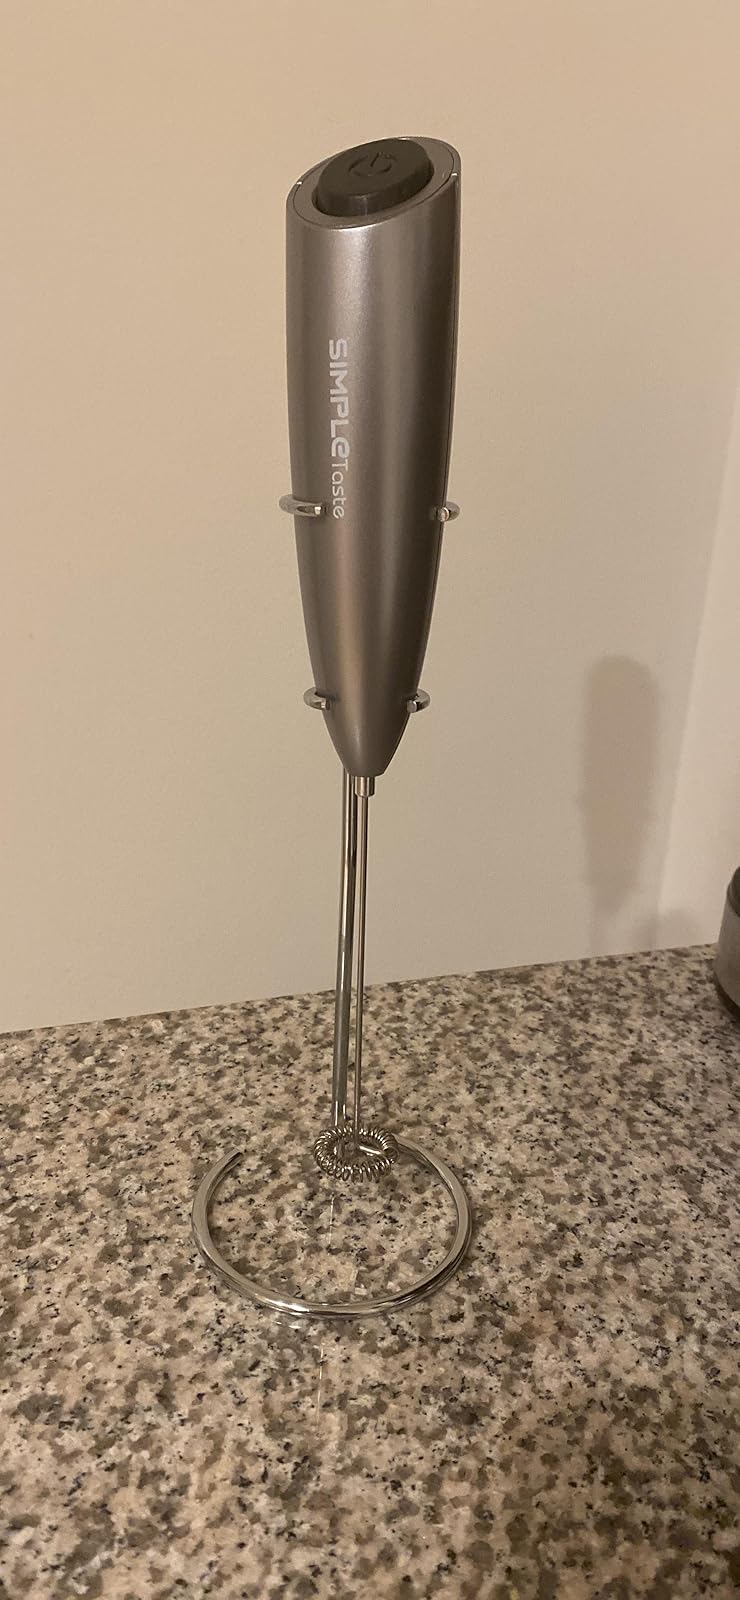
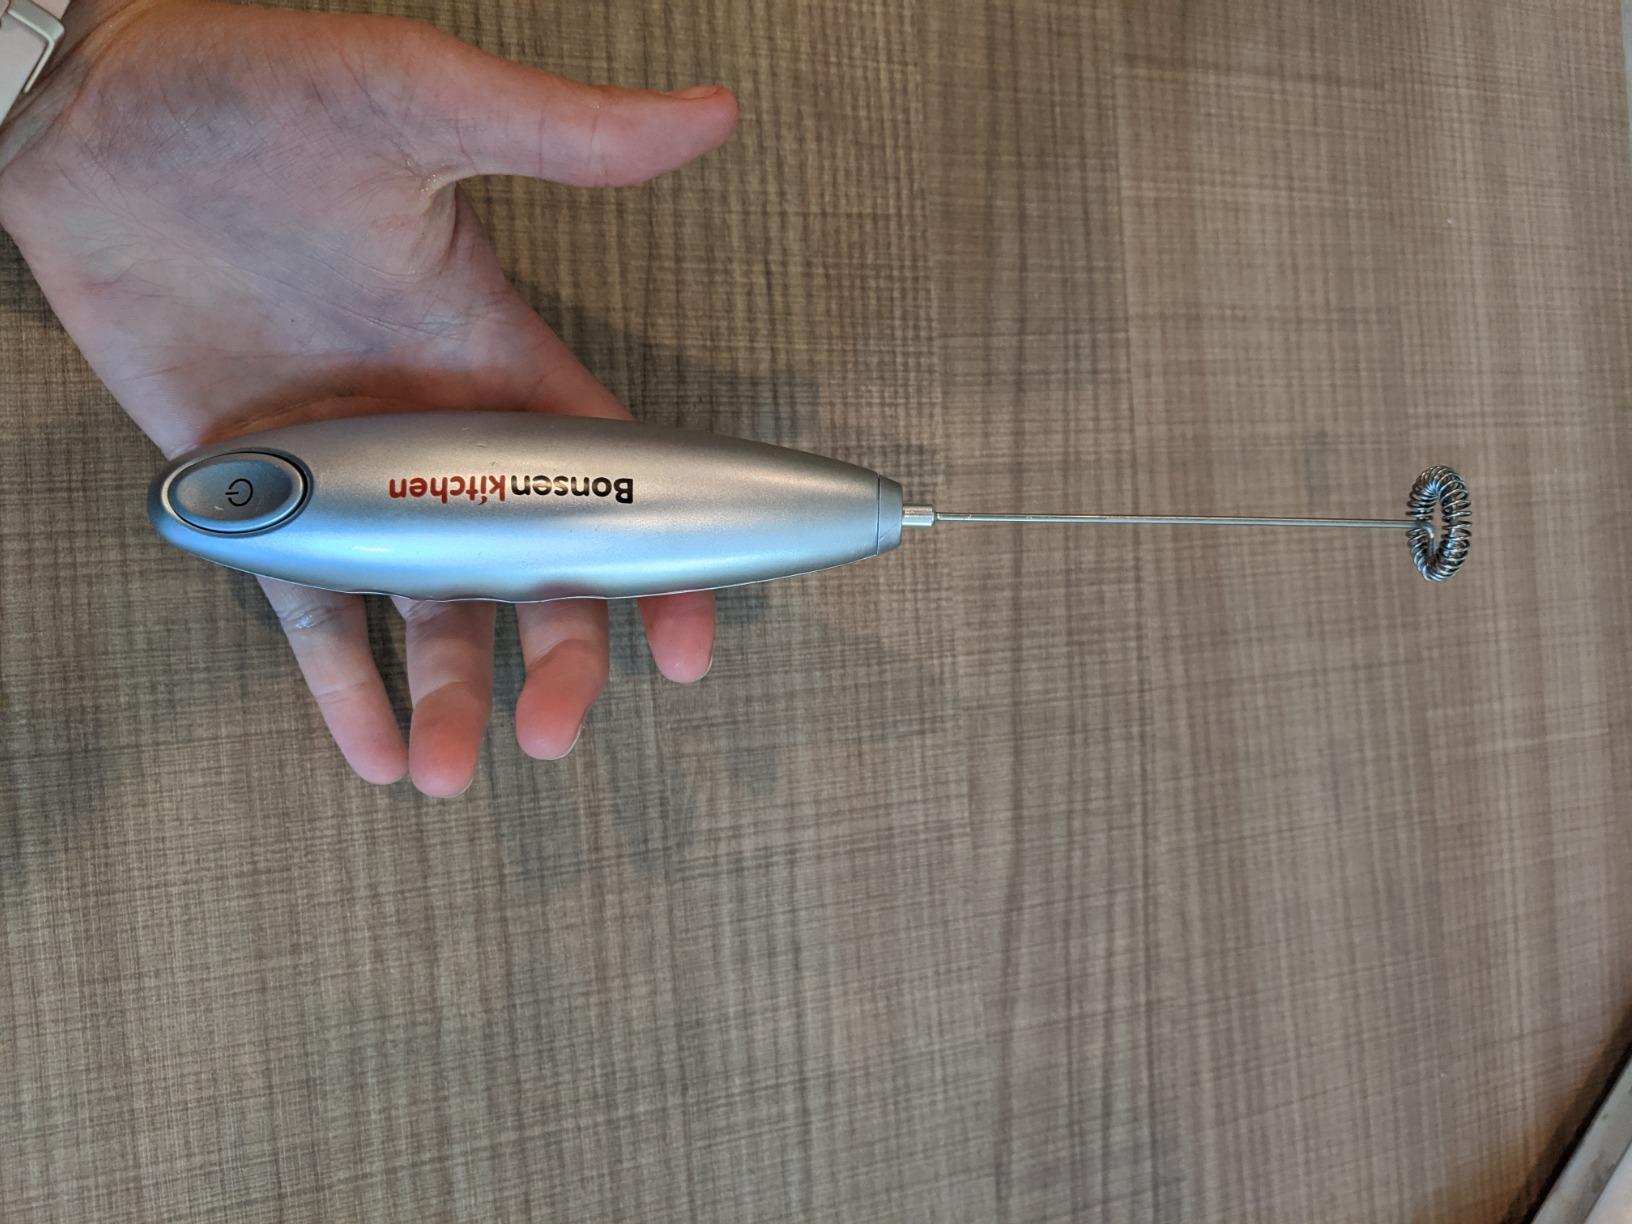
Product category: items_mixer
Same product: no